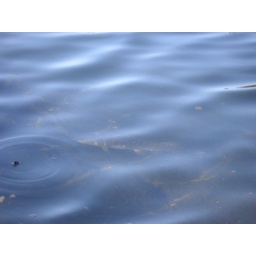
A rarely-seen pike spotted in the lake at Wollaton Park.